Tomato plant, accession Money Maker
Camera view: tilt-top (135 deg); turntable rotation: 270 degrees
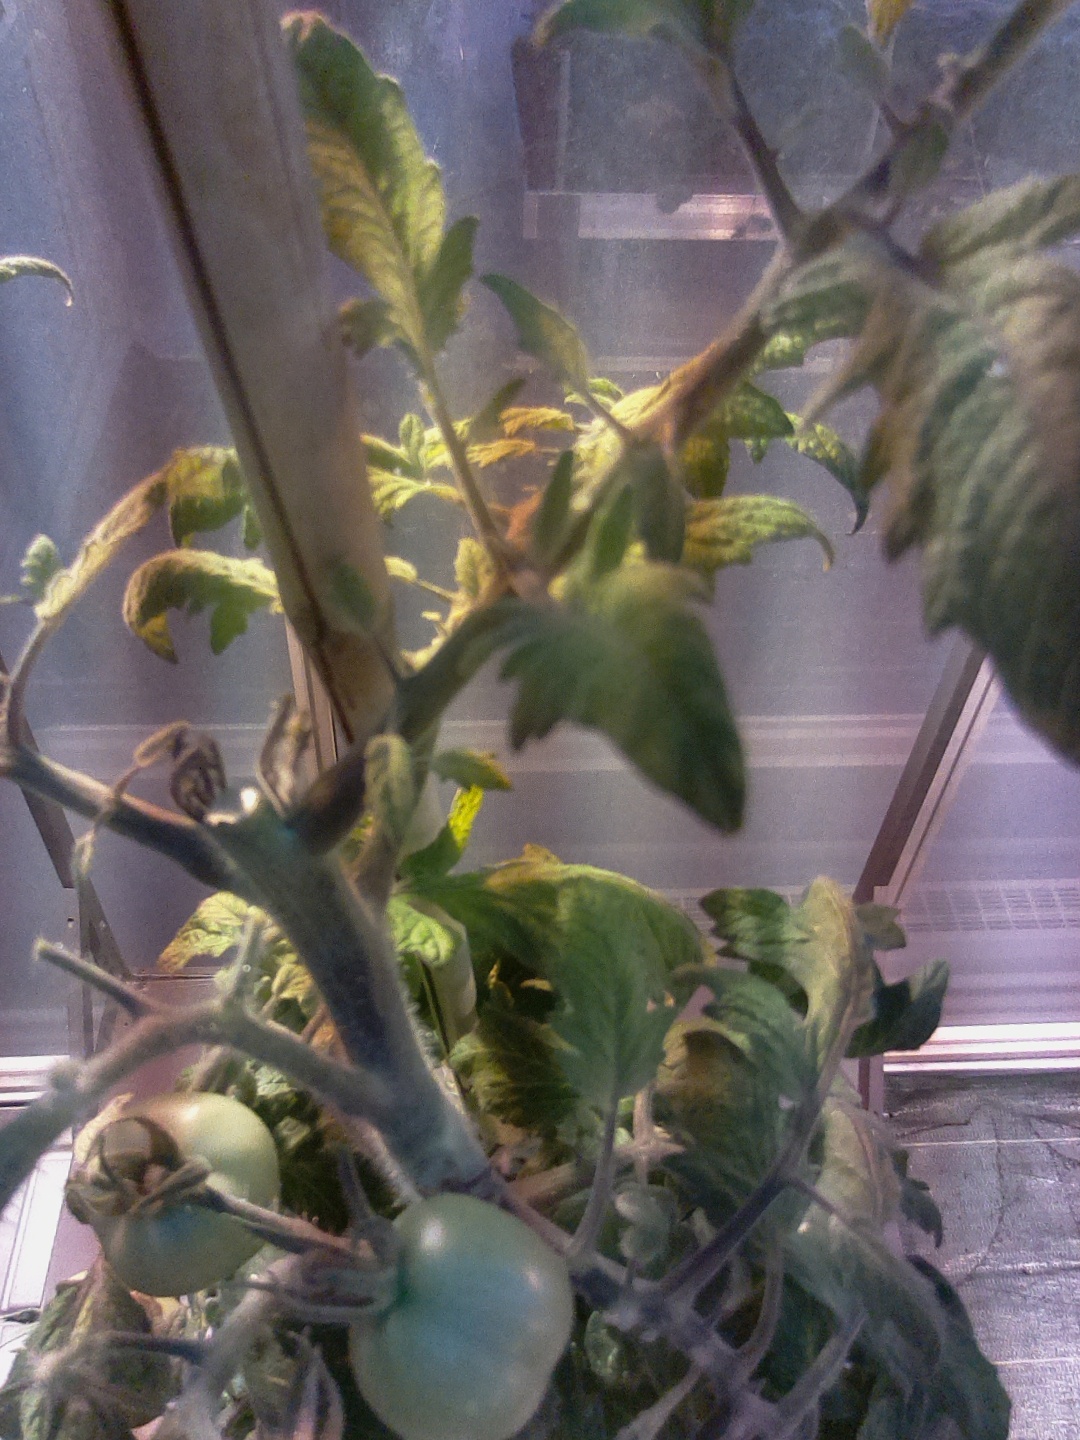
BBCH growth stage 78: 80% -90% of final fruit size